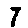
Label: 7